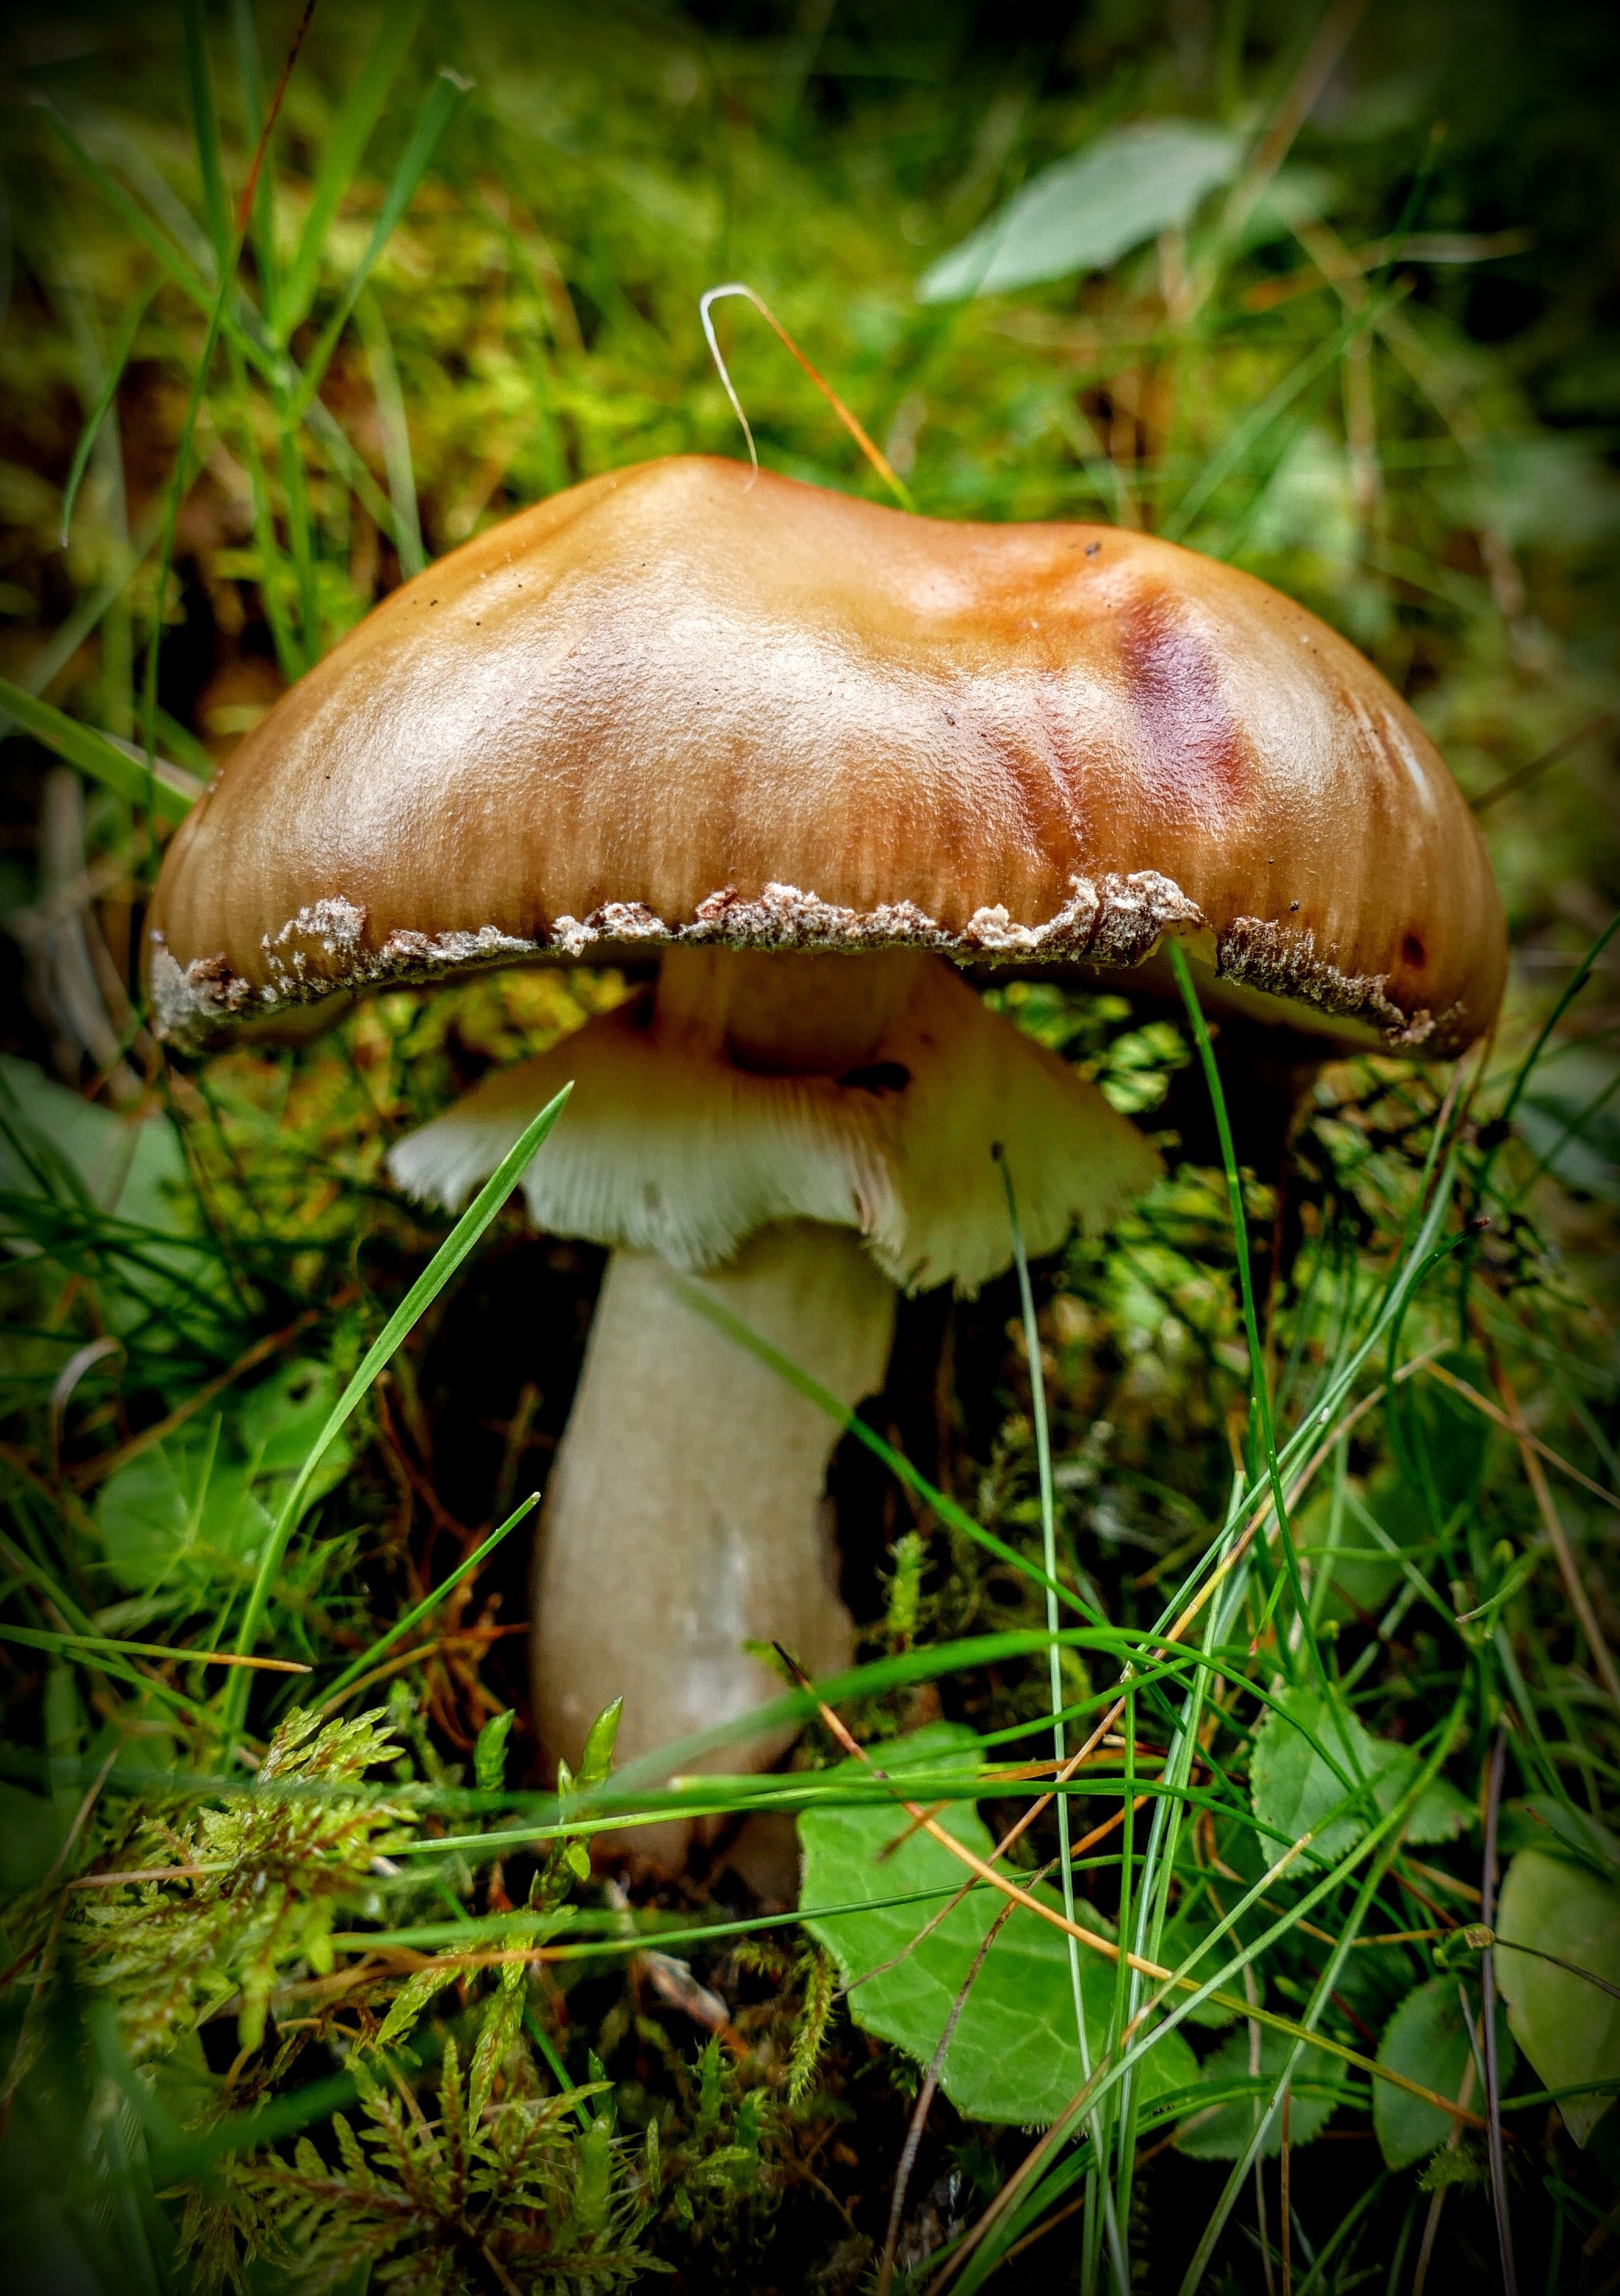
nature, forest, autumn, mushroom, flora, fauna, fungus, woodland, agaric, bolete, forest mushroom, agaricus, macro photography, mushroom picking, matsutake, edible mushroom, medicinal mushroom, agaricomycetes, agaricaceae, champignon mushroom, penny bun